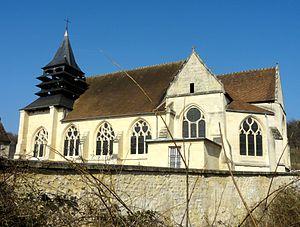
Vue de l'église depuis le sud.
Gilocourt est une commune française située dans le département de l'Oise en région Hauts-de-France.
L'église Saint-Martin est une église catholique paroissiale située à Gilocourt, dans l'Oise, en France. Depuis l'extérieur, elle apparaît comme un édifice de style presque exclusivement gothique flamboyant. L'importance de la surface vitrée et les réseaux très soignés sont à souligner. En revanche, il n'y a qu'un petit clocher en charpente, et la façade occidentale donnant sur la rue est bien austère, malgré l'élégant portail de style gothique primitif. Il annonce une nef du même style, qui n'a jamais été voûtée et dont les fenêtres latérales sont murées, mais qui séduit toujours par ses grandes arcades d'un profil complexe, qui retombent sur des faisceaux de trois colonnettes à chapiteaux de chaque côté. Les bas-côtés sont plus larges que d'habitude, surtout celui du sud, et inondés de lumière. Les parties orientales sont purement flamboyantes, bien qu'englobant encore des structures plus anciennes. Le vaisseau central du chœur et ses bas-côtés sont voûtés à la même hauteur, qui est bien plus modeste que celle de la nef, et forment ensemble un espace liturgique largement unifié, sans aucun cloisonnement.